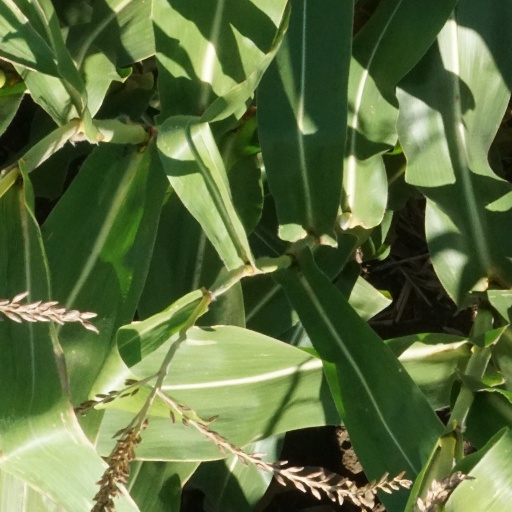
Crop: maize; corn